St Andrews

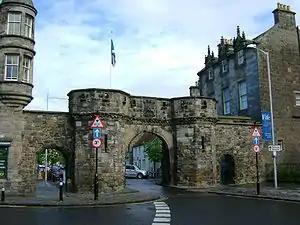
West Port

St Andrews has a temperate maritime climate, which is relatively mild despite its northerly latitude. Winters are not as cold as one might expect, considering that Moscow and Labrador lie on the same latitude. Daytime temperatures can fall below freezing and average around . However, the town is subject to strong winds. Night-time frosts are common; however, snowfall is more rare.